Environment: real
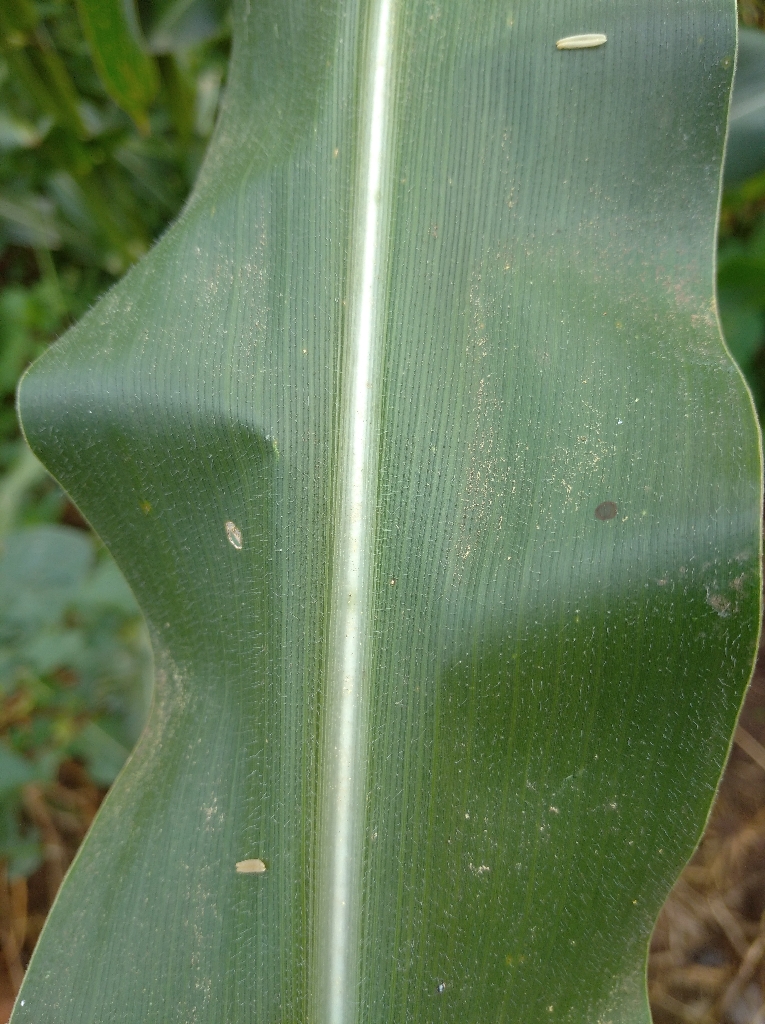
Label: healthy